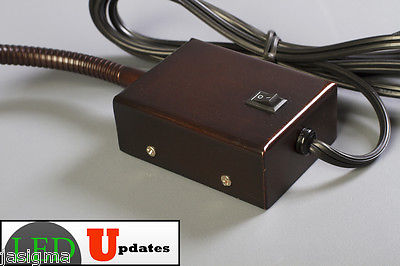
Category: lamp